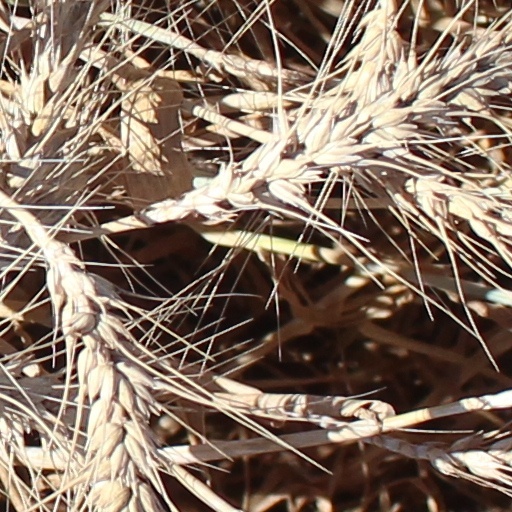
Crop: wheat